Habsburg–Ottoman war of 1565–1568

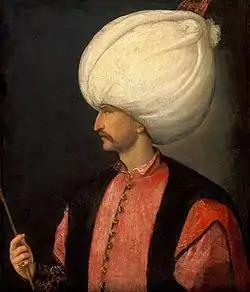
Sultan Suleiman I

On June 5, a Turkish army of between 8,000-10,000 troops arrived at Palota. The Turks immediately laid siege to the castle, the fighting was fierce, however, on June 15, upon hearing of the approaching Habsburg reinforcements, the Turks lifted the siege and withdrew, giving the castles in Veszprem and Tata to the Austrians. On July 12, the castle in Gyula was finally conquered by the Turkish army.